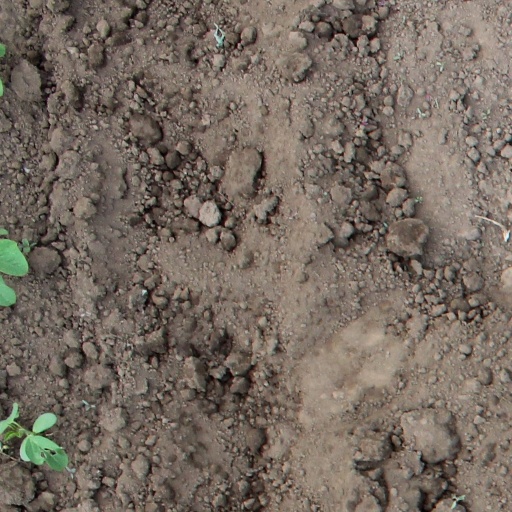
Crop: soybean